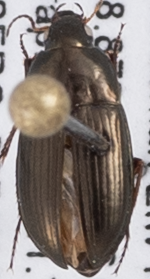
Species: Amara aenea
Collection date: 2021-06-24
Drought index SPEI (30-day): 0.39
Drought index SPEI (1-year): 2.09
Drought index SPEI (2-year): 1.28